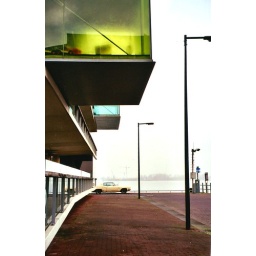
people who live in glass houses